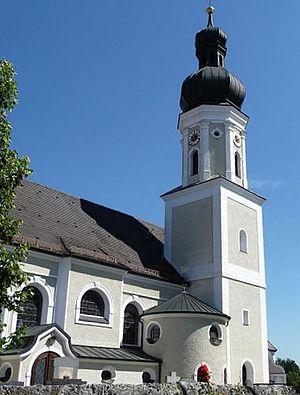
Kirchham est une commune de Bavière, située dans l'arrondissement de Passau, dans le district de Basse-Bavière.